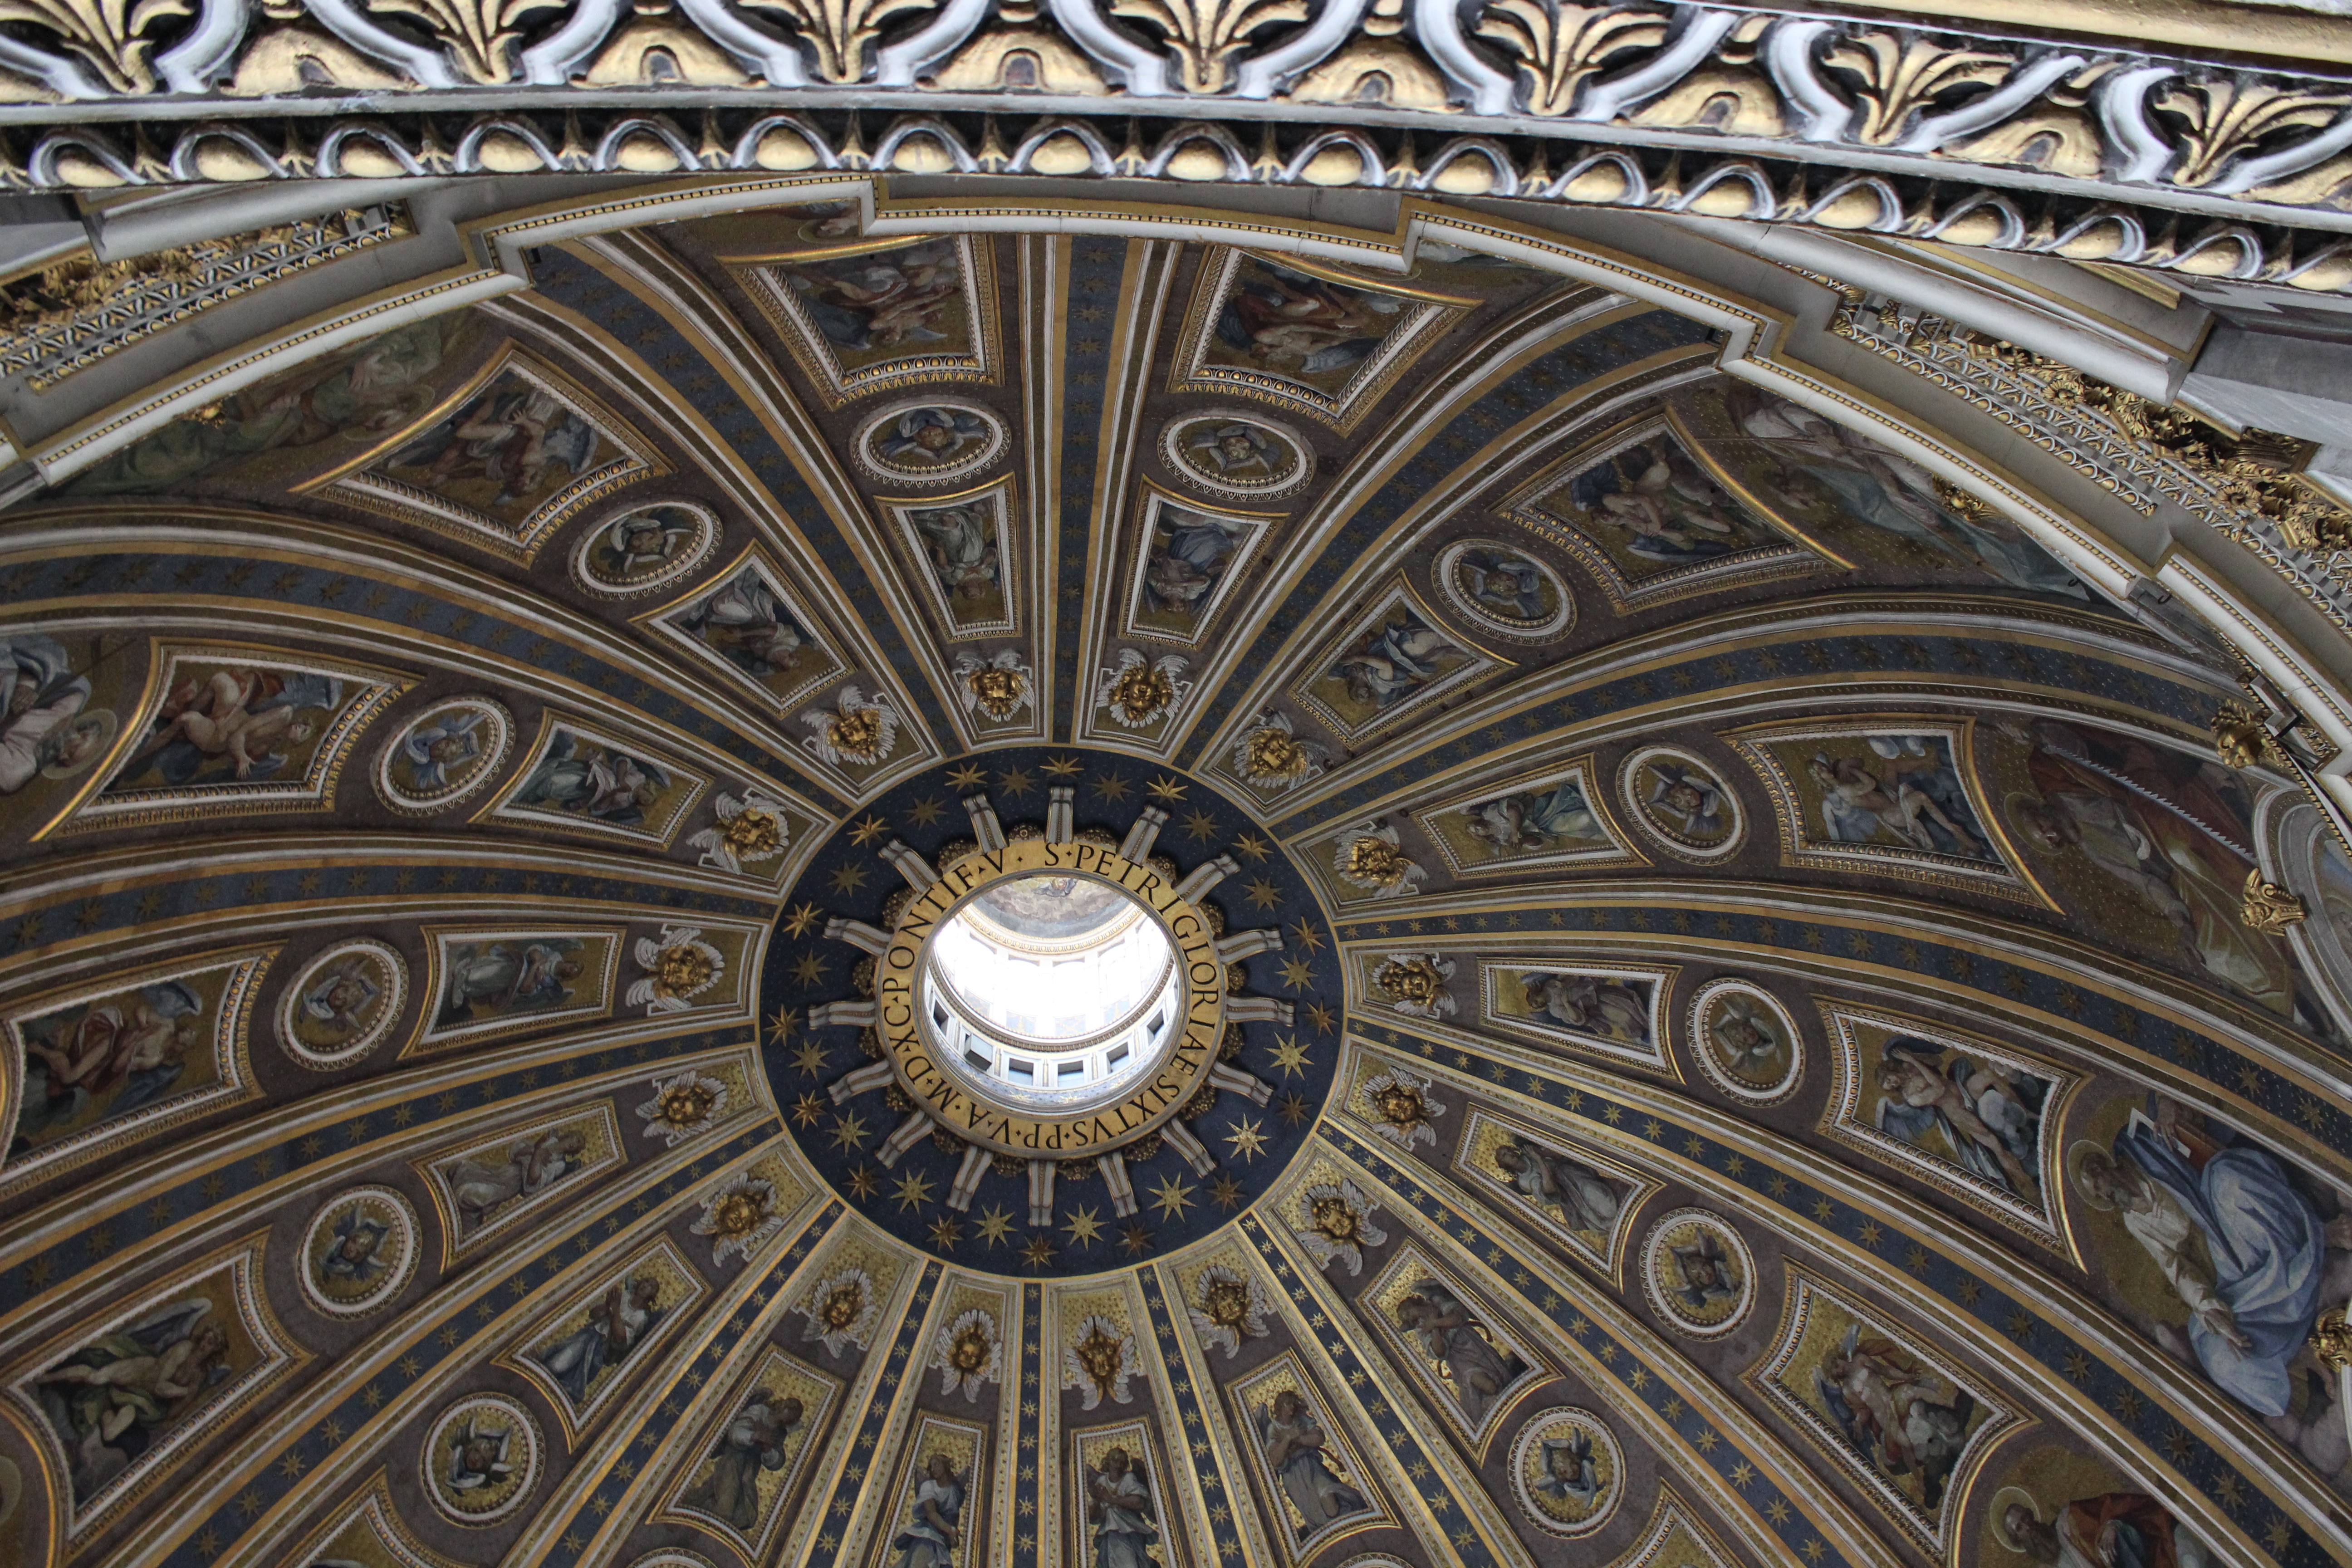
building, cathedral, place of worship, baptistery, vatican, rome, symmetry, vault, basilica, dome, st peter's basilica, ancient history, byzantine architecture